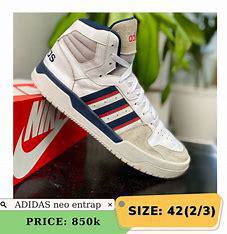
Brand: adidas
Model: neo Adidas NEO Entrap Mid